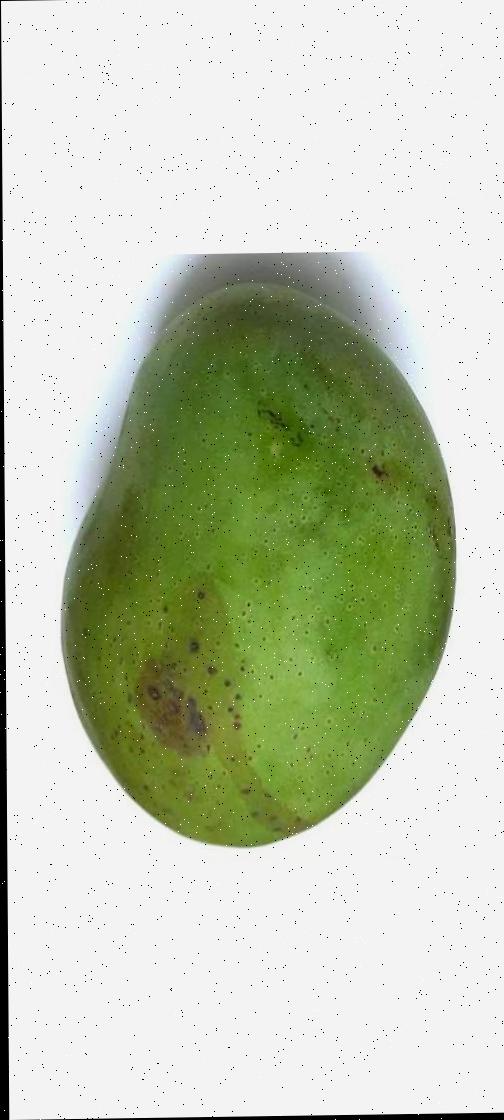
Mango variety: Fazli Shurmai